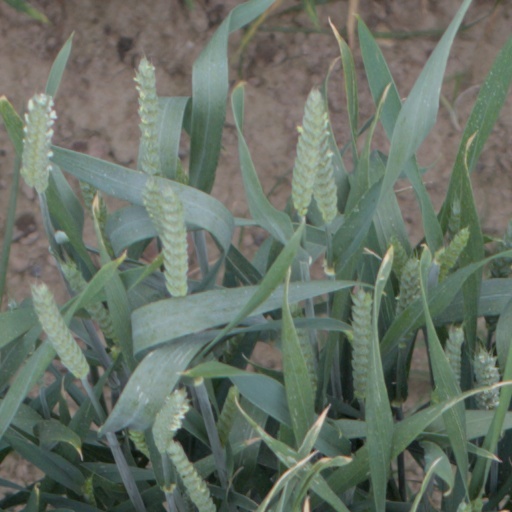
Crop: wheat